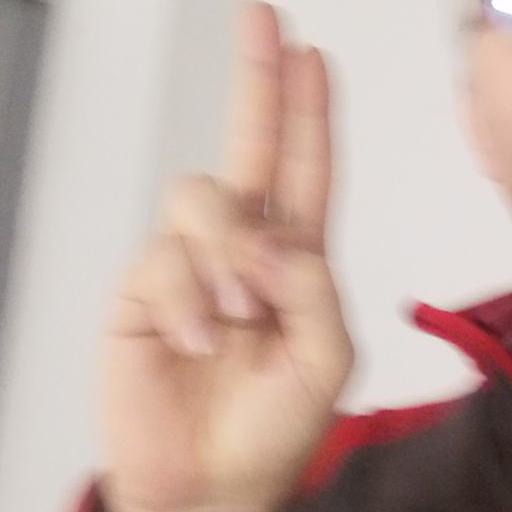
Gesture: two_up